Martina Gedeck

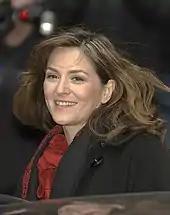
Gedeck in 2007

Gedeck's international breakthrough came with her performance in Sandra Nettelbeck's "Mostly Martha" ("Bella Martha"). In the film, she plays a workaholic chef who is forced to adjust to major changes in her personal and professional life that are beyond her control. The film won the Créteil International Women's Film Festival Grand Prix Award, and the Goya Award for Best European Film in 2002. It also received a German Film Award Nomination for Outstanding Feature Film. For her performance, Gedeck received a European Film Award Nomination for Best Actress (2002), the German Film Award for Outstanding Individual Achievement for Actress (2002), and the German Film Critics Association Award for Best Actress (2003).